Sky position (RA, Dec in degrees): 197.984, 17.743
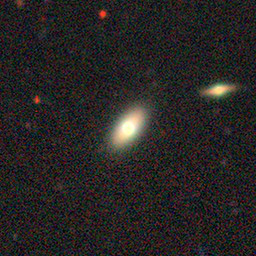
Galaxy morphology: In-between Round Smooth Galaxies